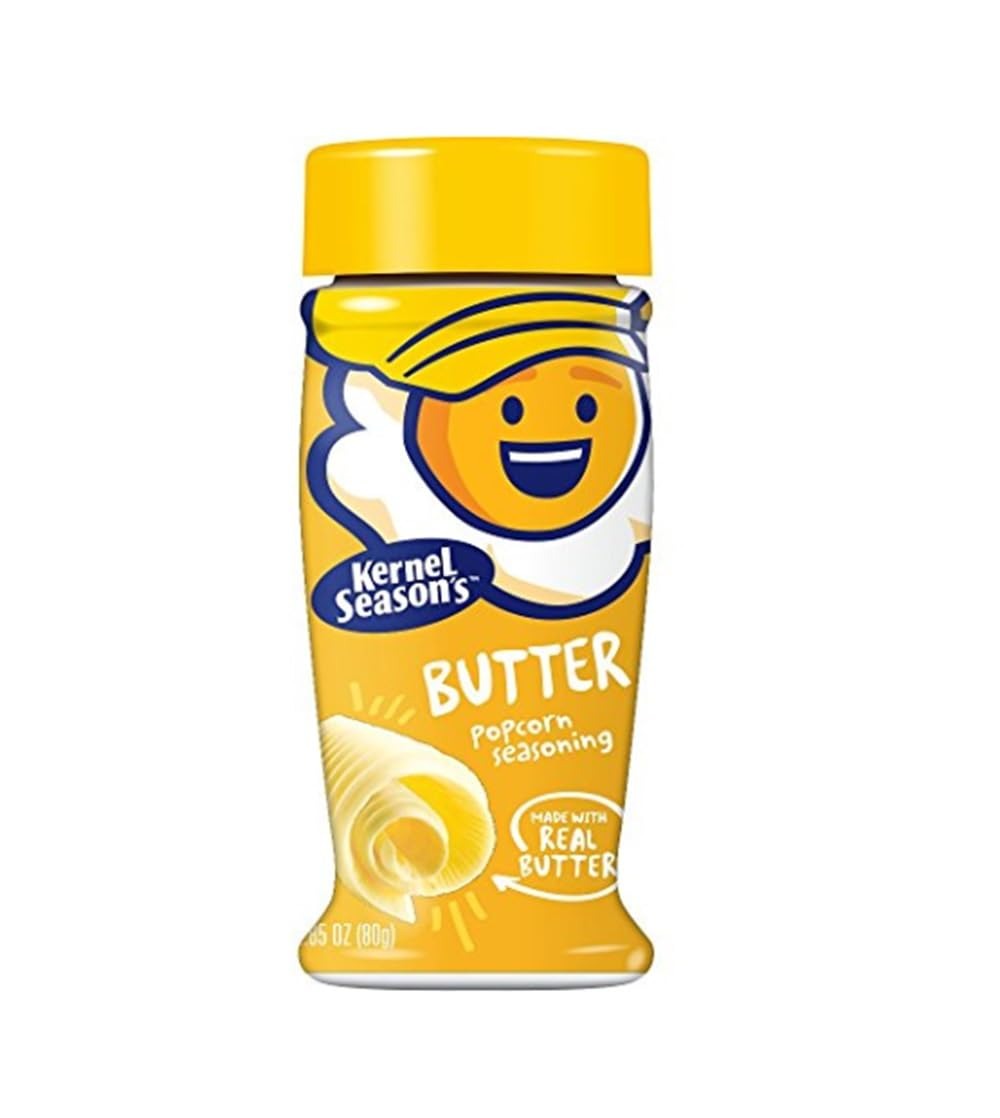
Item Name: Kernel Season's - All Natural Popcorn Seasoning Butter - 2.85 oz - Pack of 1
Bullet Point 1: Seasoning
Bullet Point 2: Best quality product
Bullet Point 3: Gluten-free and Non-GMO, Effervesce combines Authenticity with Elegance and Prestige
Value: 2.85
Unit: Ounce

Price: 3.56